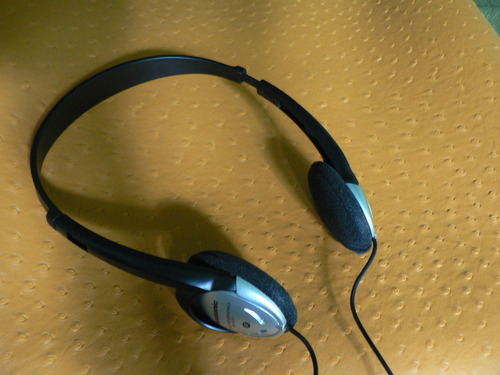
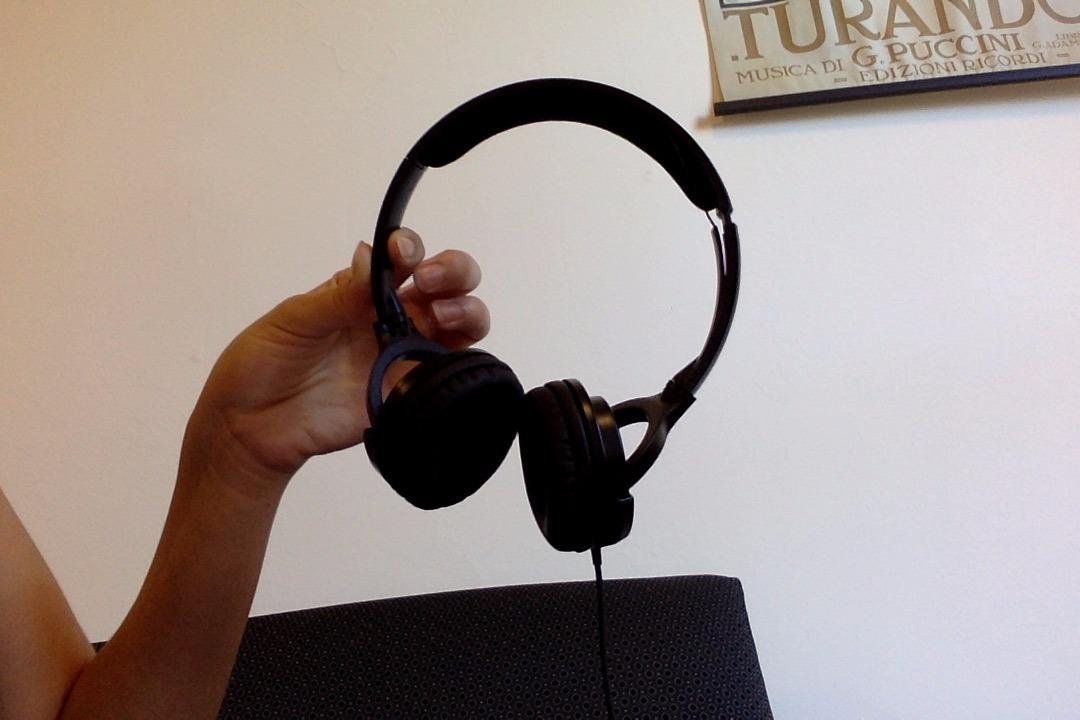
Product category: headphones
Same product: no